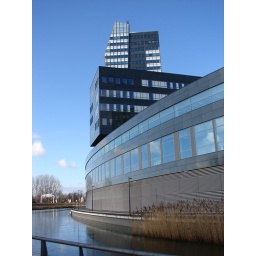
The ABN-AMRO office building or IJsseltoren in the Dutch town of Zwolle.